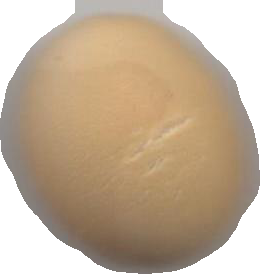
Variety: Grobogan